Ataur Rahman Khan

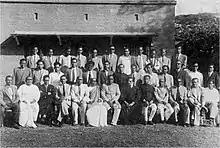
H S Suhrawardy, Prime Minister of Pakistan visited the Press Club in 1958. Provincial Chief Minister Ataur Rahman Khan along with his cabinet colleagues and Tofazzal Hossain Manik Miah, Editor of The Daily Ittefaq and members of the Press Club are also seen in the photo.

After Hussain Shaheed Suhrawardy became Prime Minister of Pakistan, he got Abu Hossain Sarkar to resign as Chief Minister of East Pakistan so that Khan could replace him. Khan formed the government of East Pakistan on 1 September 1956 and became the chief minister of East Pakistan. He found himself in a power struggle with the Awami League General Secretary, Sheikh Mujibur Rahman. Sheikh Mujib was more popular with Awami League party workers than Khan. His government lasted until March 1958. On 31 March 1958, Governor A. K. Fazlul Huq removed Khan from the post of chief minister and appointed Abu Hossain Sarkar. Huq was removed from the post of governor by President Iskander Mirza and Khan was back as the chief minister of East Pakistan in 12 hours. President's rule was declared and two months later, Khan was again the chief minister. There was a brawl in the East Bengal Legislative Assembly in which Deputy Speaker Shahed Ali Patwary was killed and General Ayub Khan took over power in Pakistan when martial law was declared in Pakistan. He had been removed and restored to the post of chief minister three times in one year. He and Suhrawardy's central and provincial government was criticised by Abdul Hamid Khan Bhashani, leader of the leftist fraction of Awami League, while supported by Sheikh Mujibur Rahman, the leader of the nationalist fraction of Awami League. He worked with Hussain Shaheed Suhrawardy under the National Democratic Front to restore democracy to Pakistan. Khan had succeed Hussain Shaheed Suhrawardy as President of Awami League in 1963 further deteriorating relationship with Sheikh Mujibur Rahman. In 1969, he was elected president of Dhaka High Court Bar Association. In 1969, he created a new political party called Jatiya League over differences with Sheikh Mujibur Rahman.